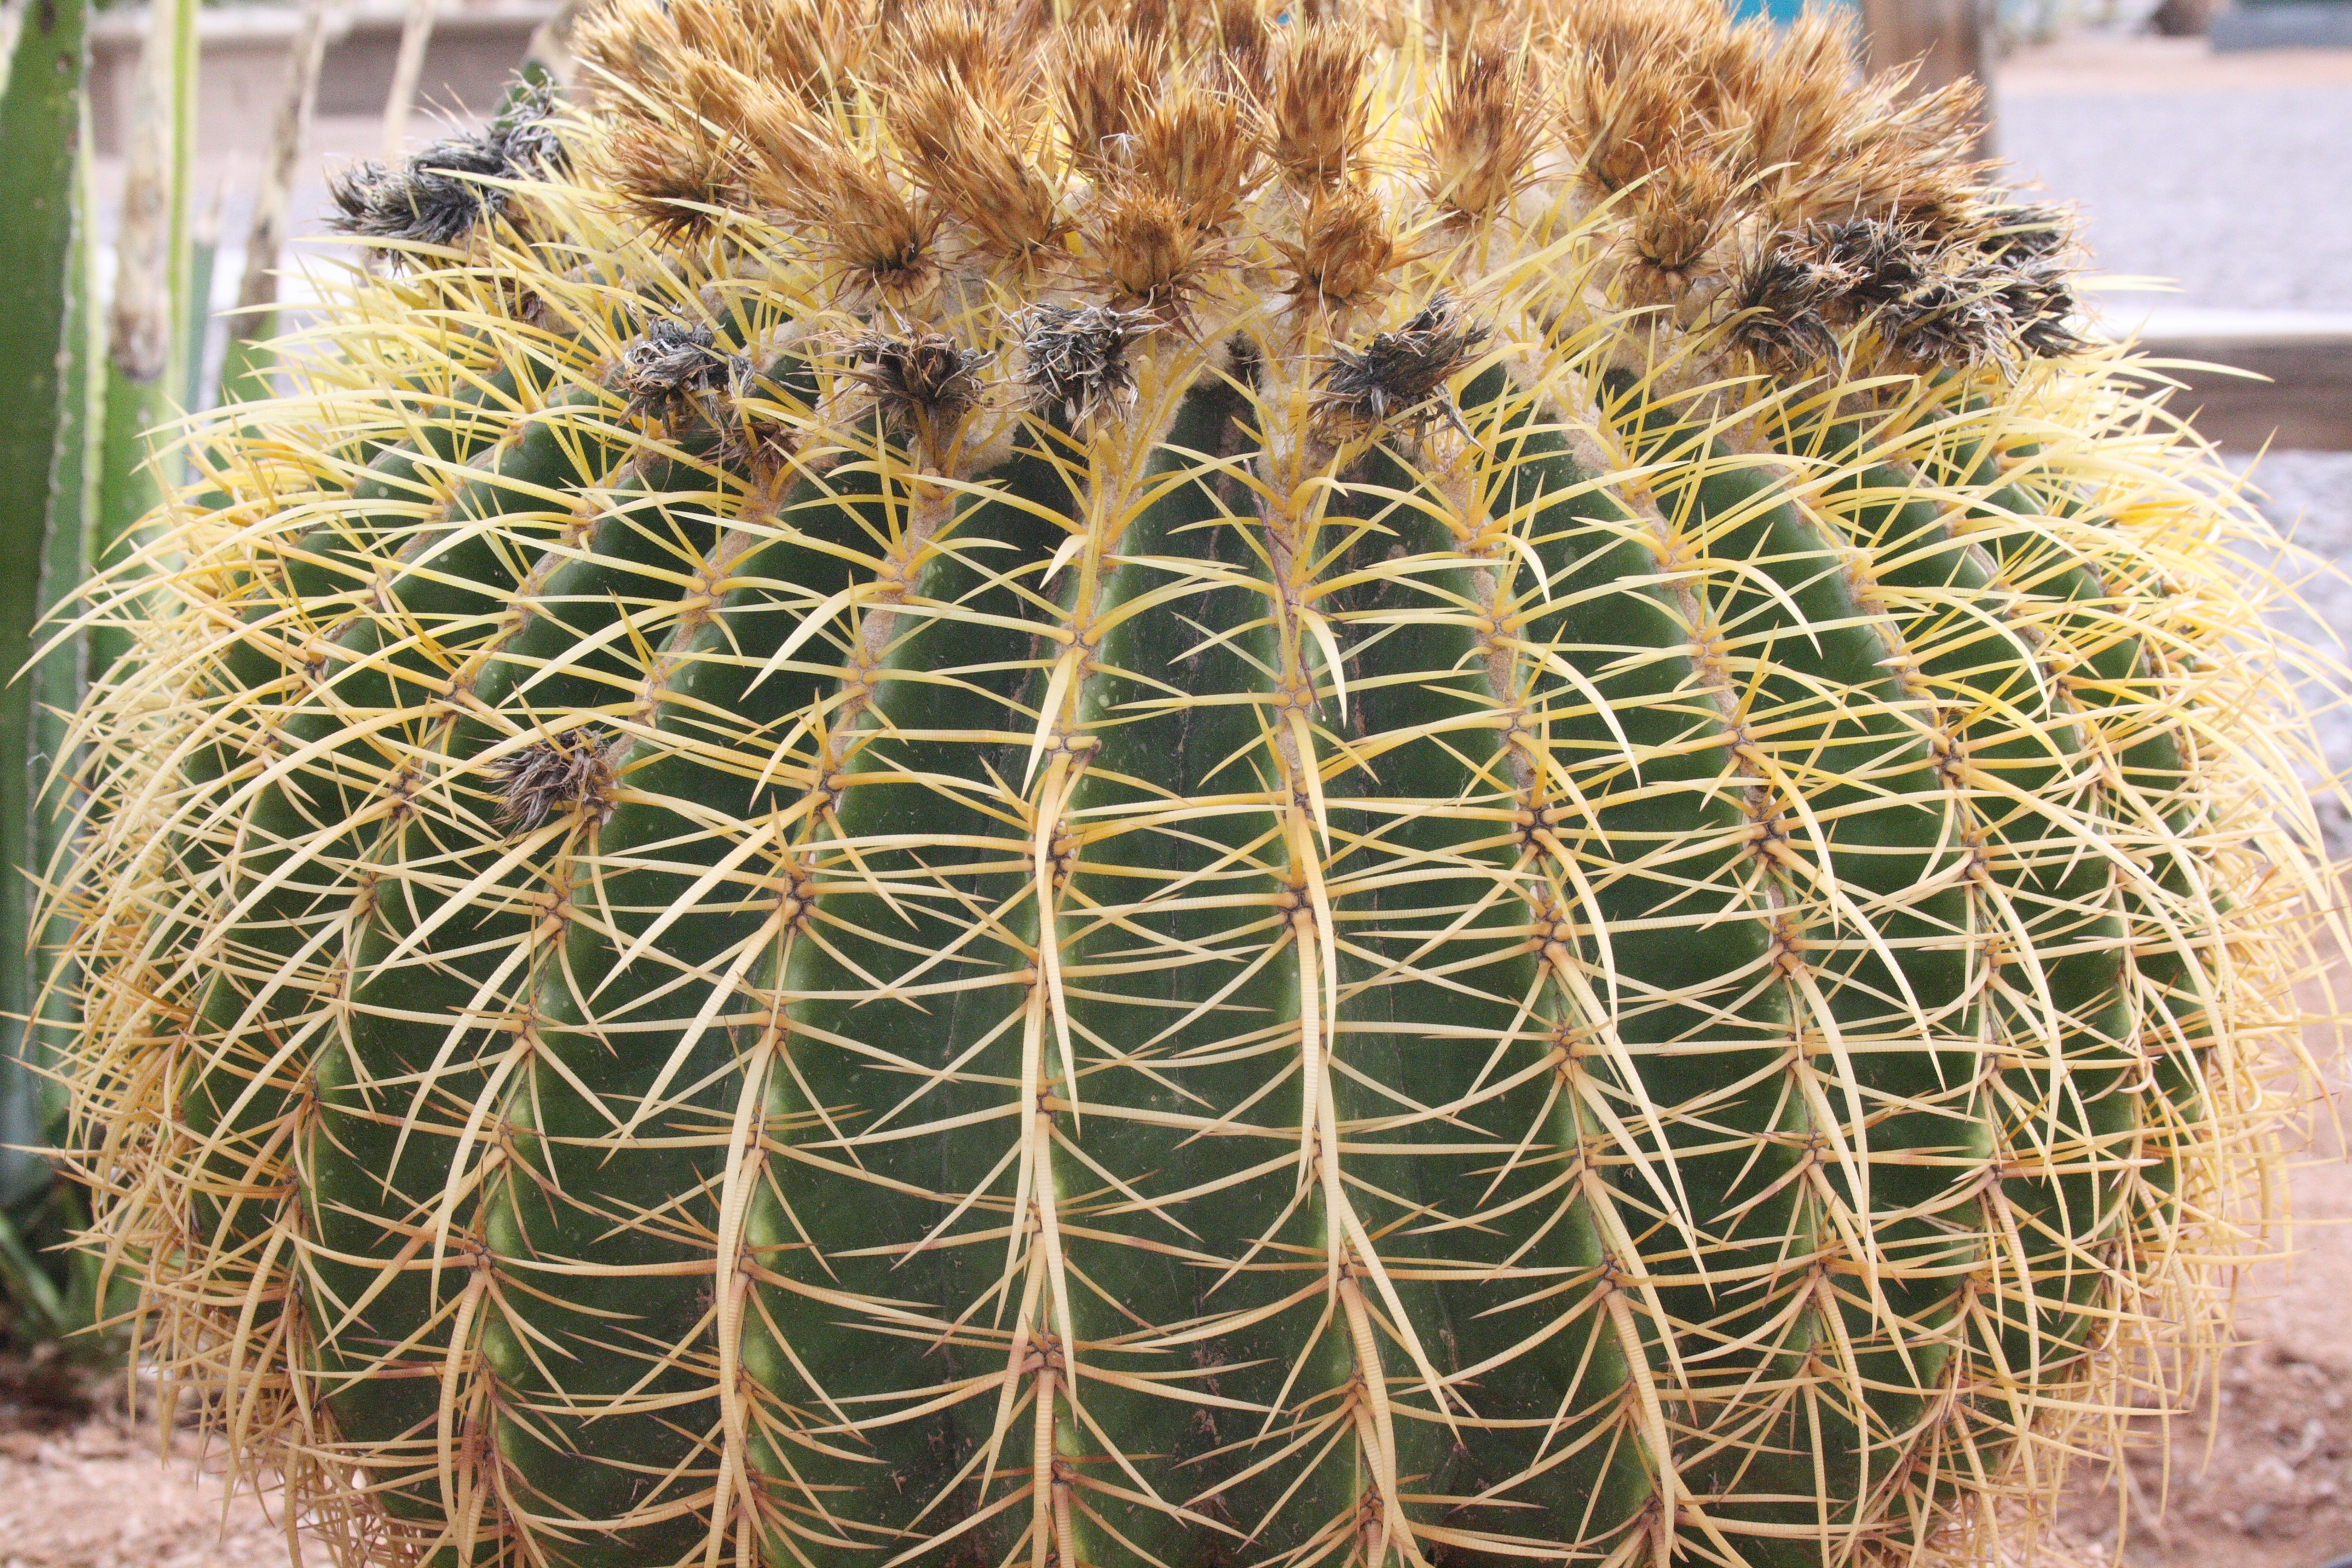
cactus, plant, flower, botany, caryophyllales, pointed, spur, flowering plant, plant stem, land plant, hedgehog cactus, san pedro cactus